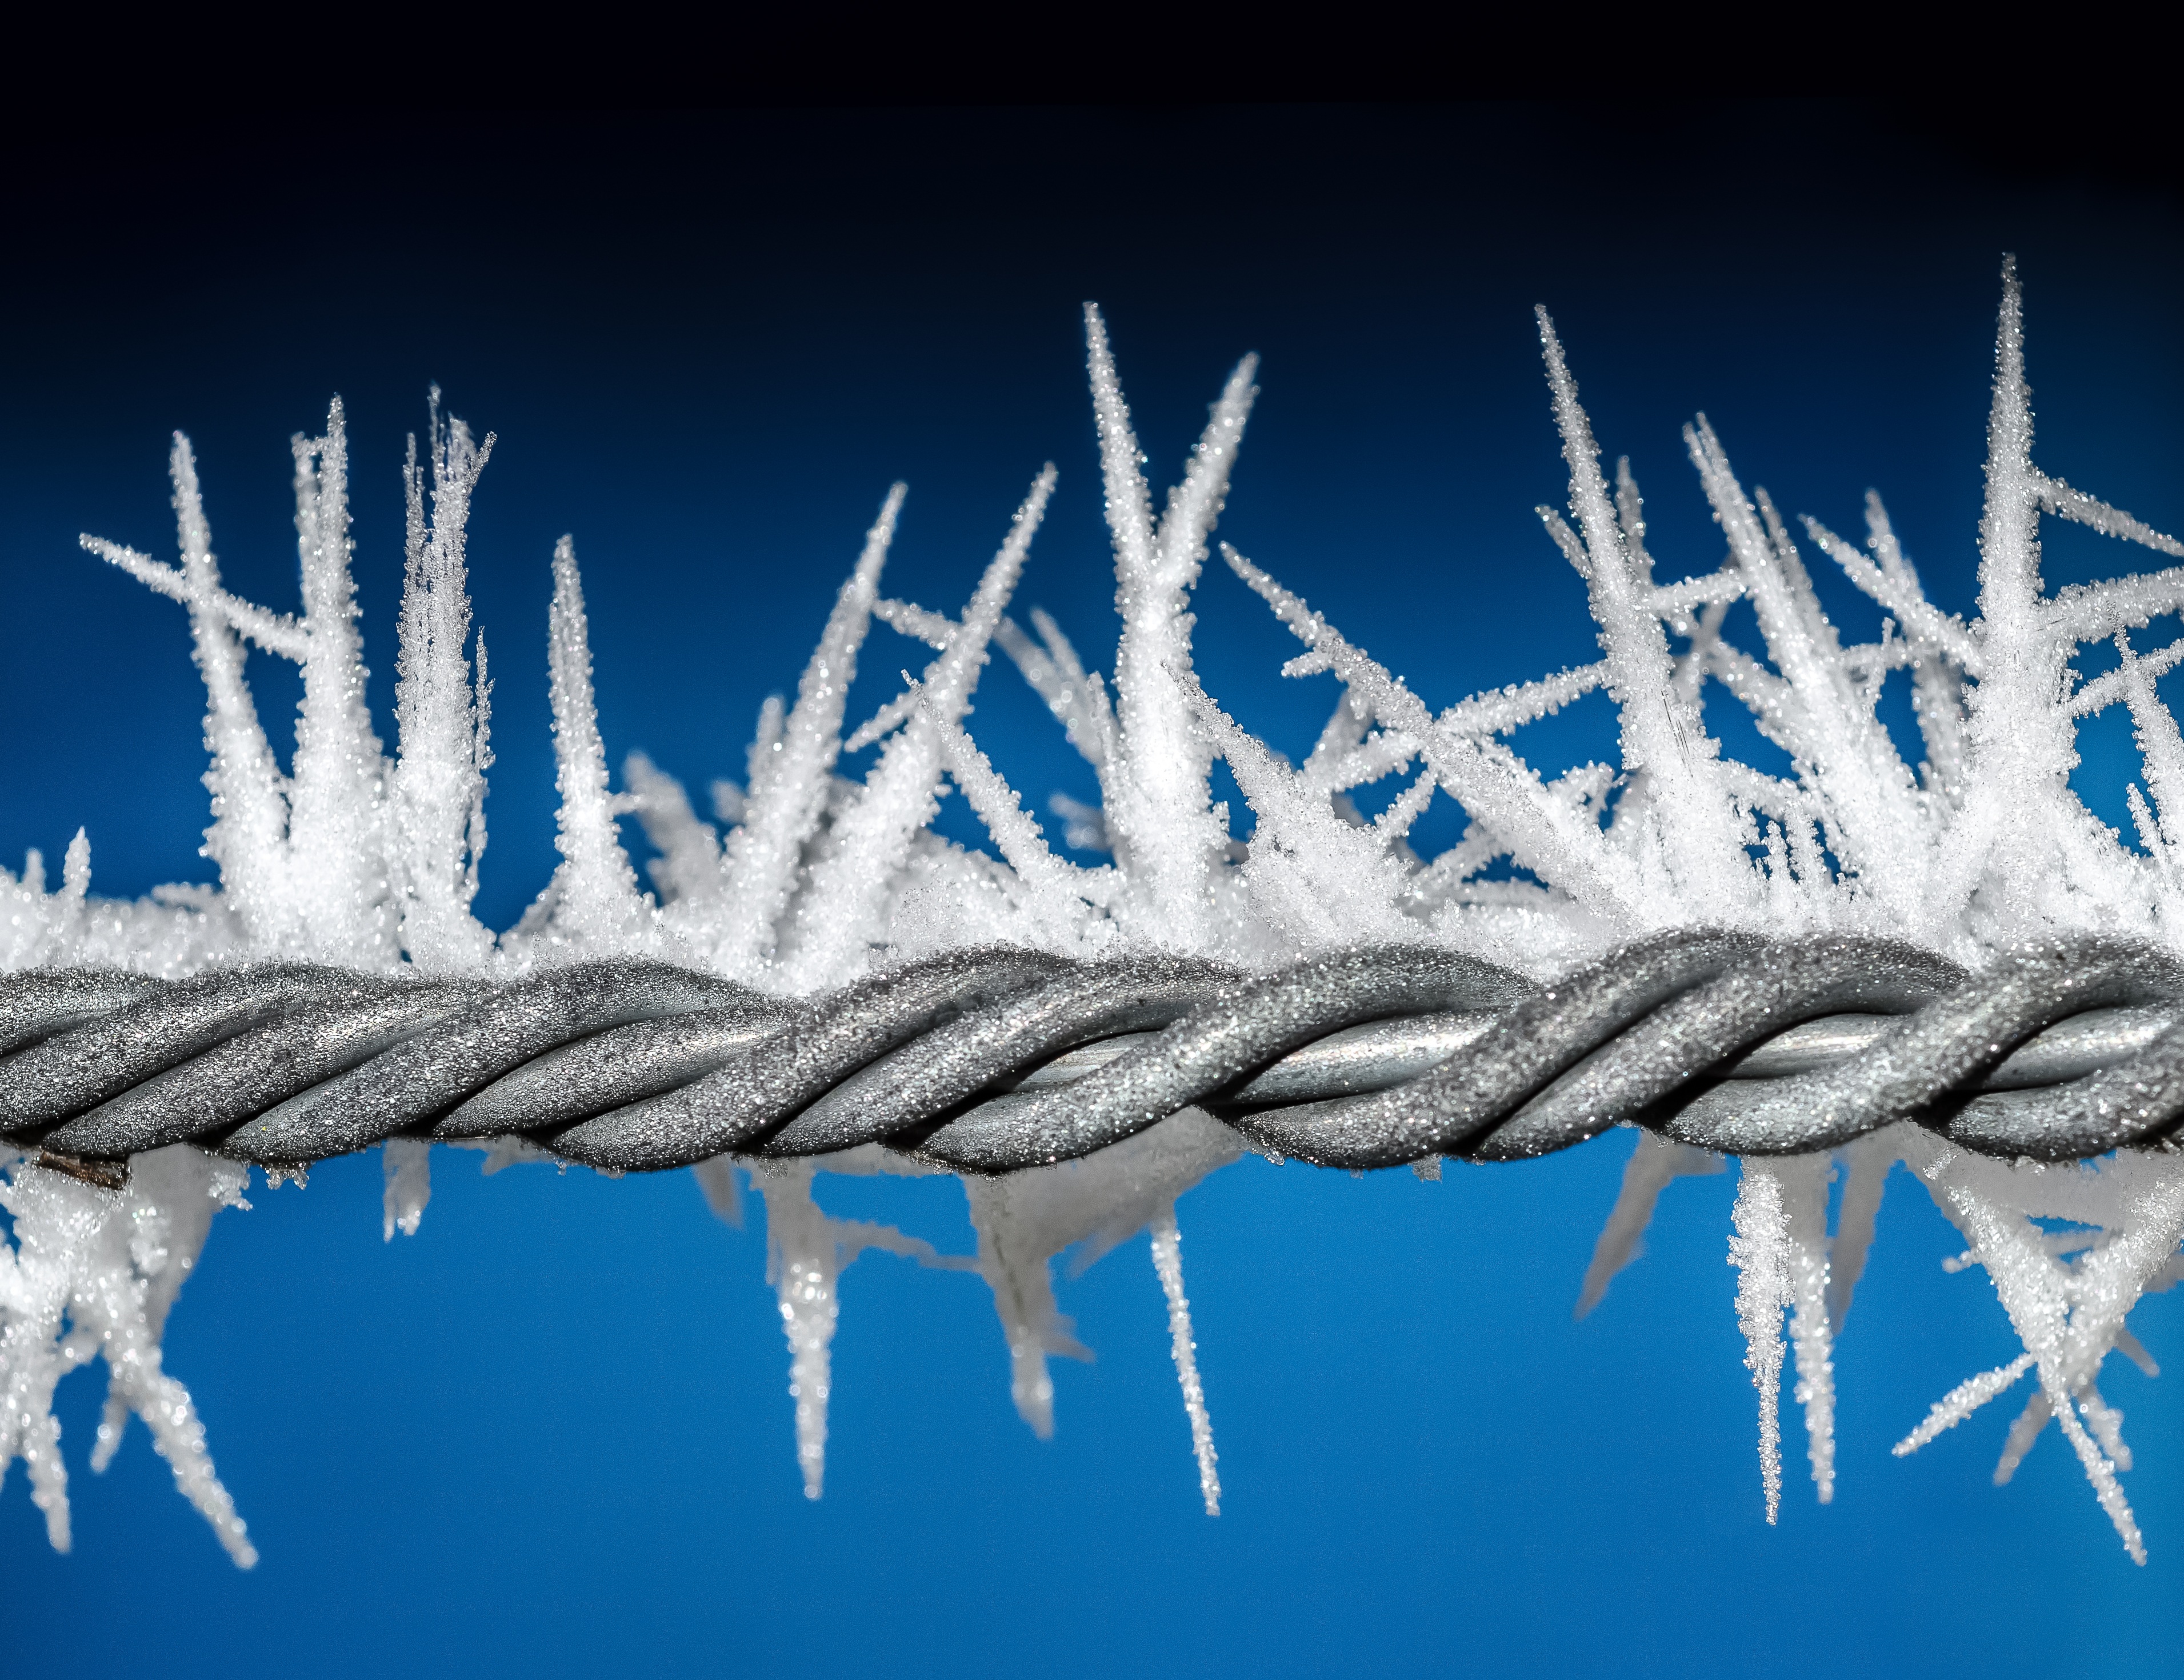
outdoor, branch, snow, cold, winter, fence, white, frost, steel, wire, ice, weather, metal, freeze, frozen, blue, season, twig, christmas decoration, icy, barbed, icicle, crystal, hoarfrost, freezing, boundary, barb